Mishari bin Saud Al Saud

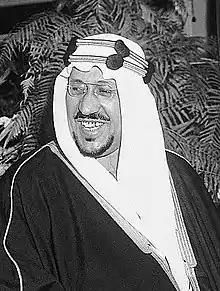
King Saud, the father of Mishari bin Saud

Mishari bin Saud was born in Riyadh in December 1954. He is one of the children of King Saud, and his mother is Naima bint Ubaid.